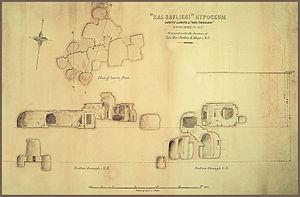
Les connaissances concernant la Préhistoire de Malte sont assez développées car l’archipel maltais a livré d'abondants vestiges de la présence humaine durant l'époque préhistorique et notamment parmi les plus anciennes constructions monumentales au monde, classées au patrimoine mondial de l'UNESCO.
Manwel Magri, né le 27 février 1851 à La Valette et décédé le 29 mars 1907 à Sfax était un prêtre jésuite maltais, archéologue, écrivain et spécialiste du folklore maltais.
L’Hypogée de Ħal Saflieni est à Malte, une grande structure creusée dans le sol et comportant de multiples chambres ou salles. À la fin du XIXᵉ siècle, le développement des chantiers navals militaires attire dans la région de Paola près de Marsa nombre de cultivateurs qui veulent devenir ouvriers. Les constructions se multiplient dans une zone appelée alors Tal-Għerien, ce qui laisse supposer une connaissance populaire ancienne.